Rondebosch Fountain

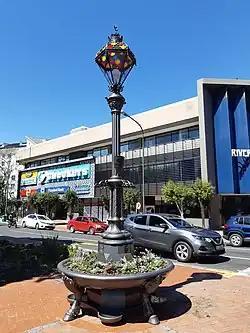
The replacement fountain shortly after it was installed in 2020

Rondebosch Fountain is an ornamental Victorian drinking trough for horses, standing on a traffic island on the intersection between Belmont Road and Main Road in the centre of Rondebosch in Cape Town, South Africa. It was declared a National Monument on 10 April 1964.